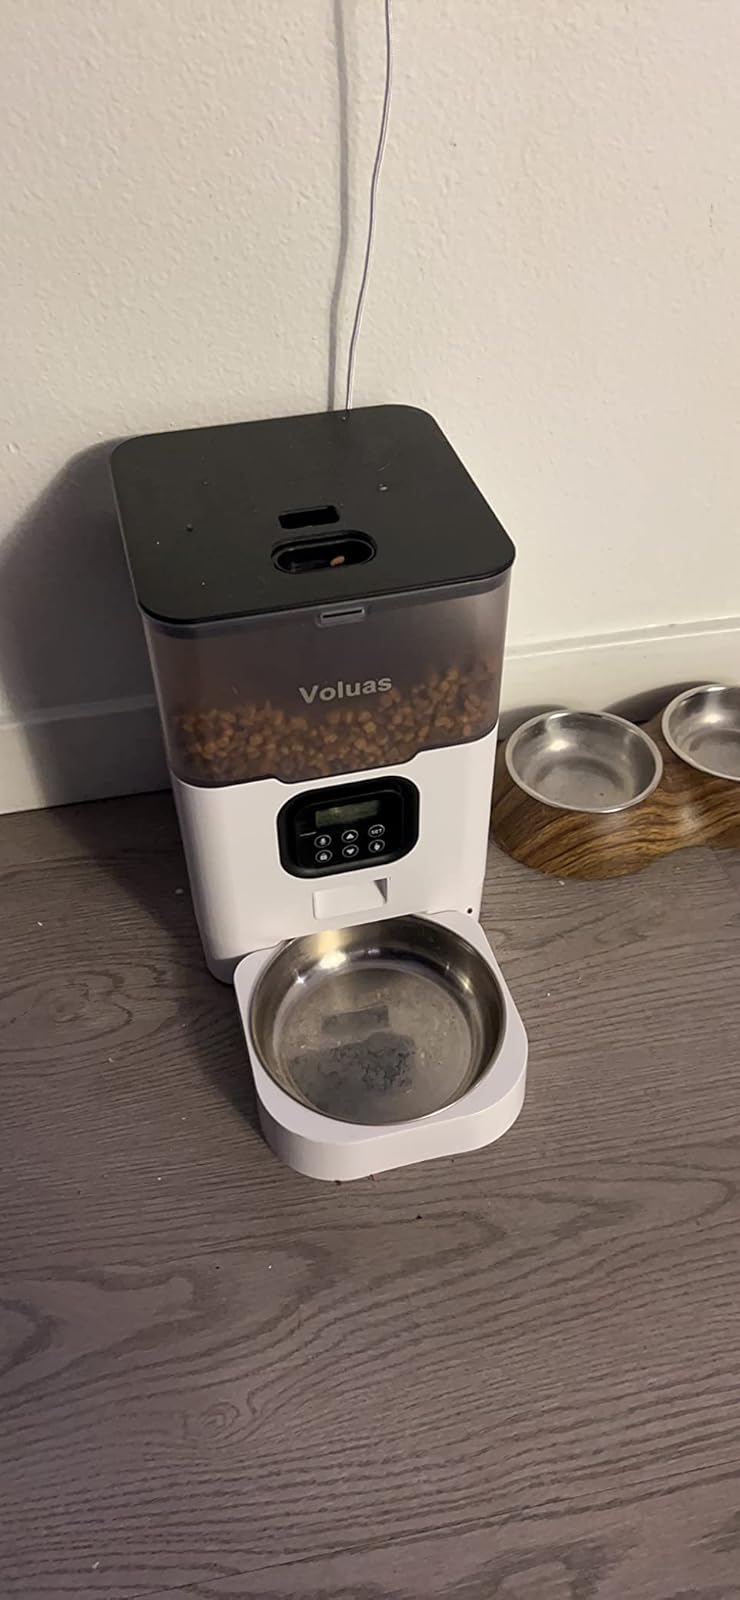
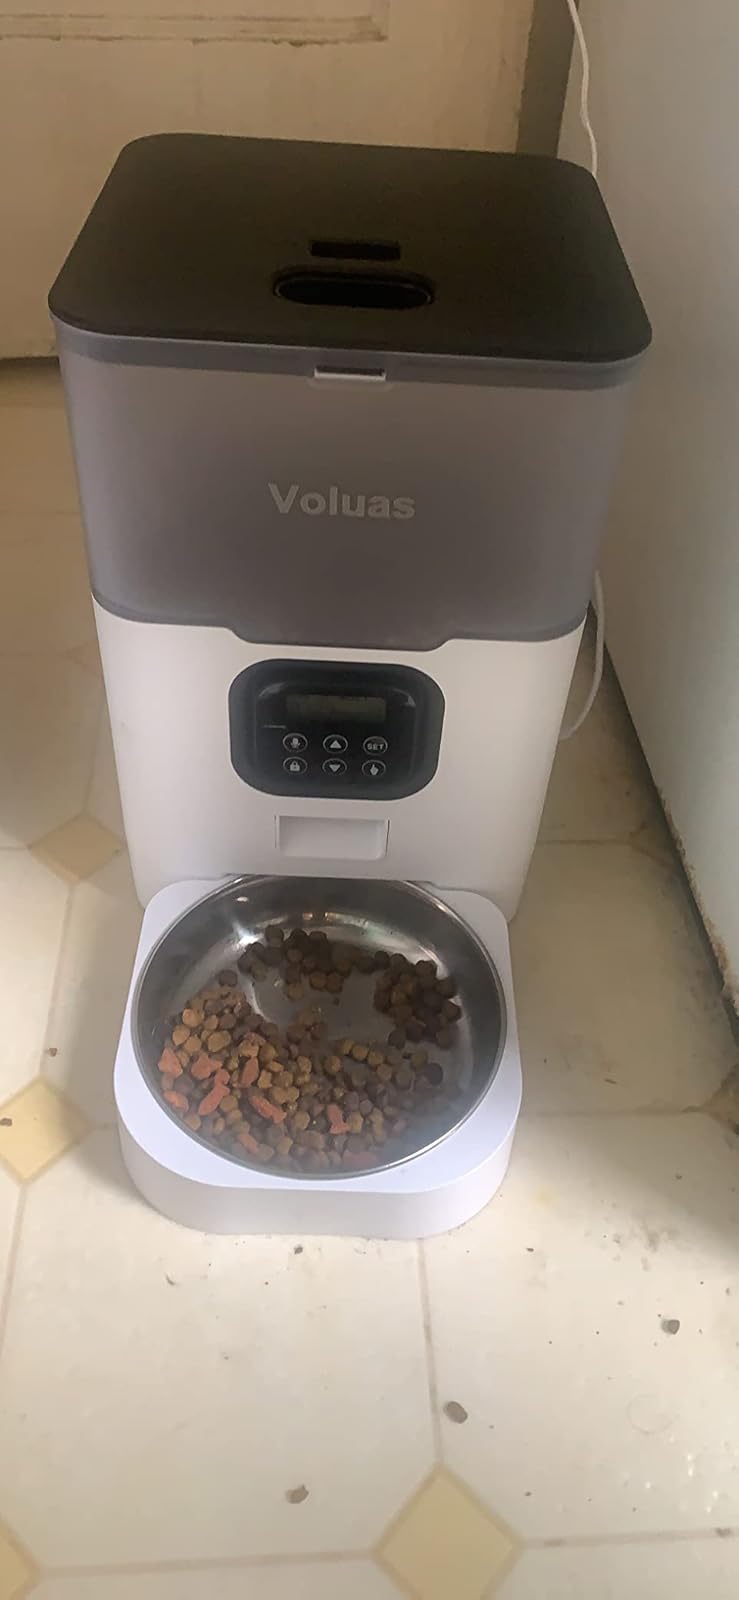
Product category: items_feeder
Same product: yes